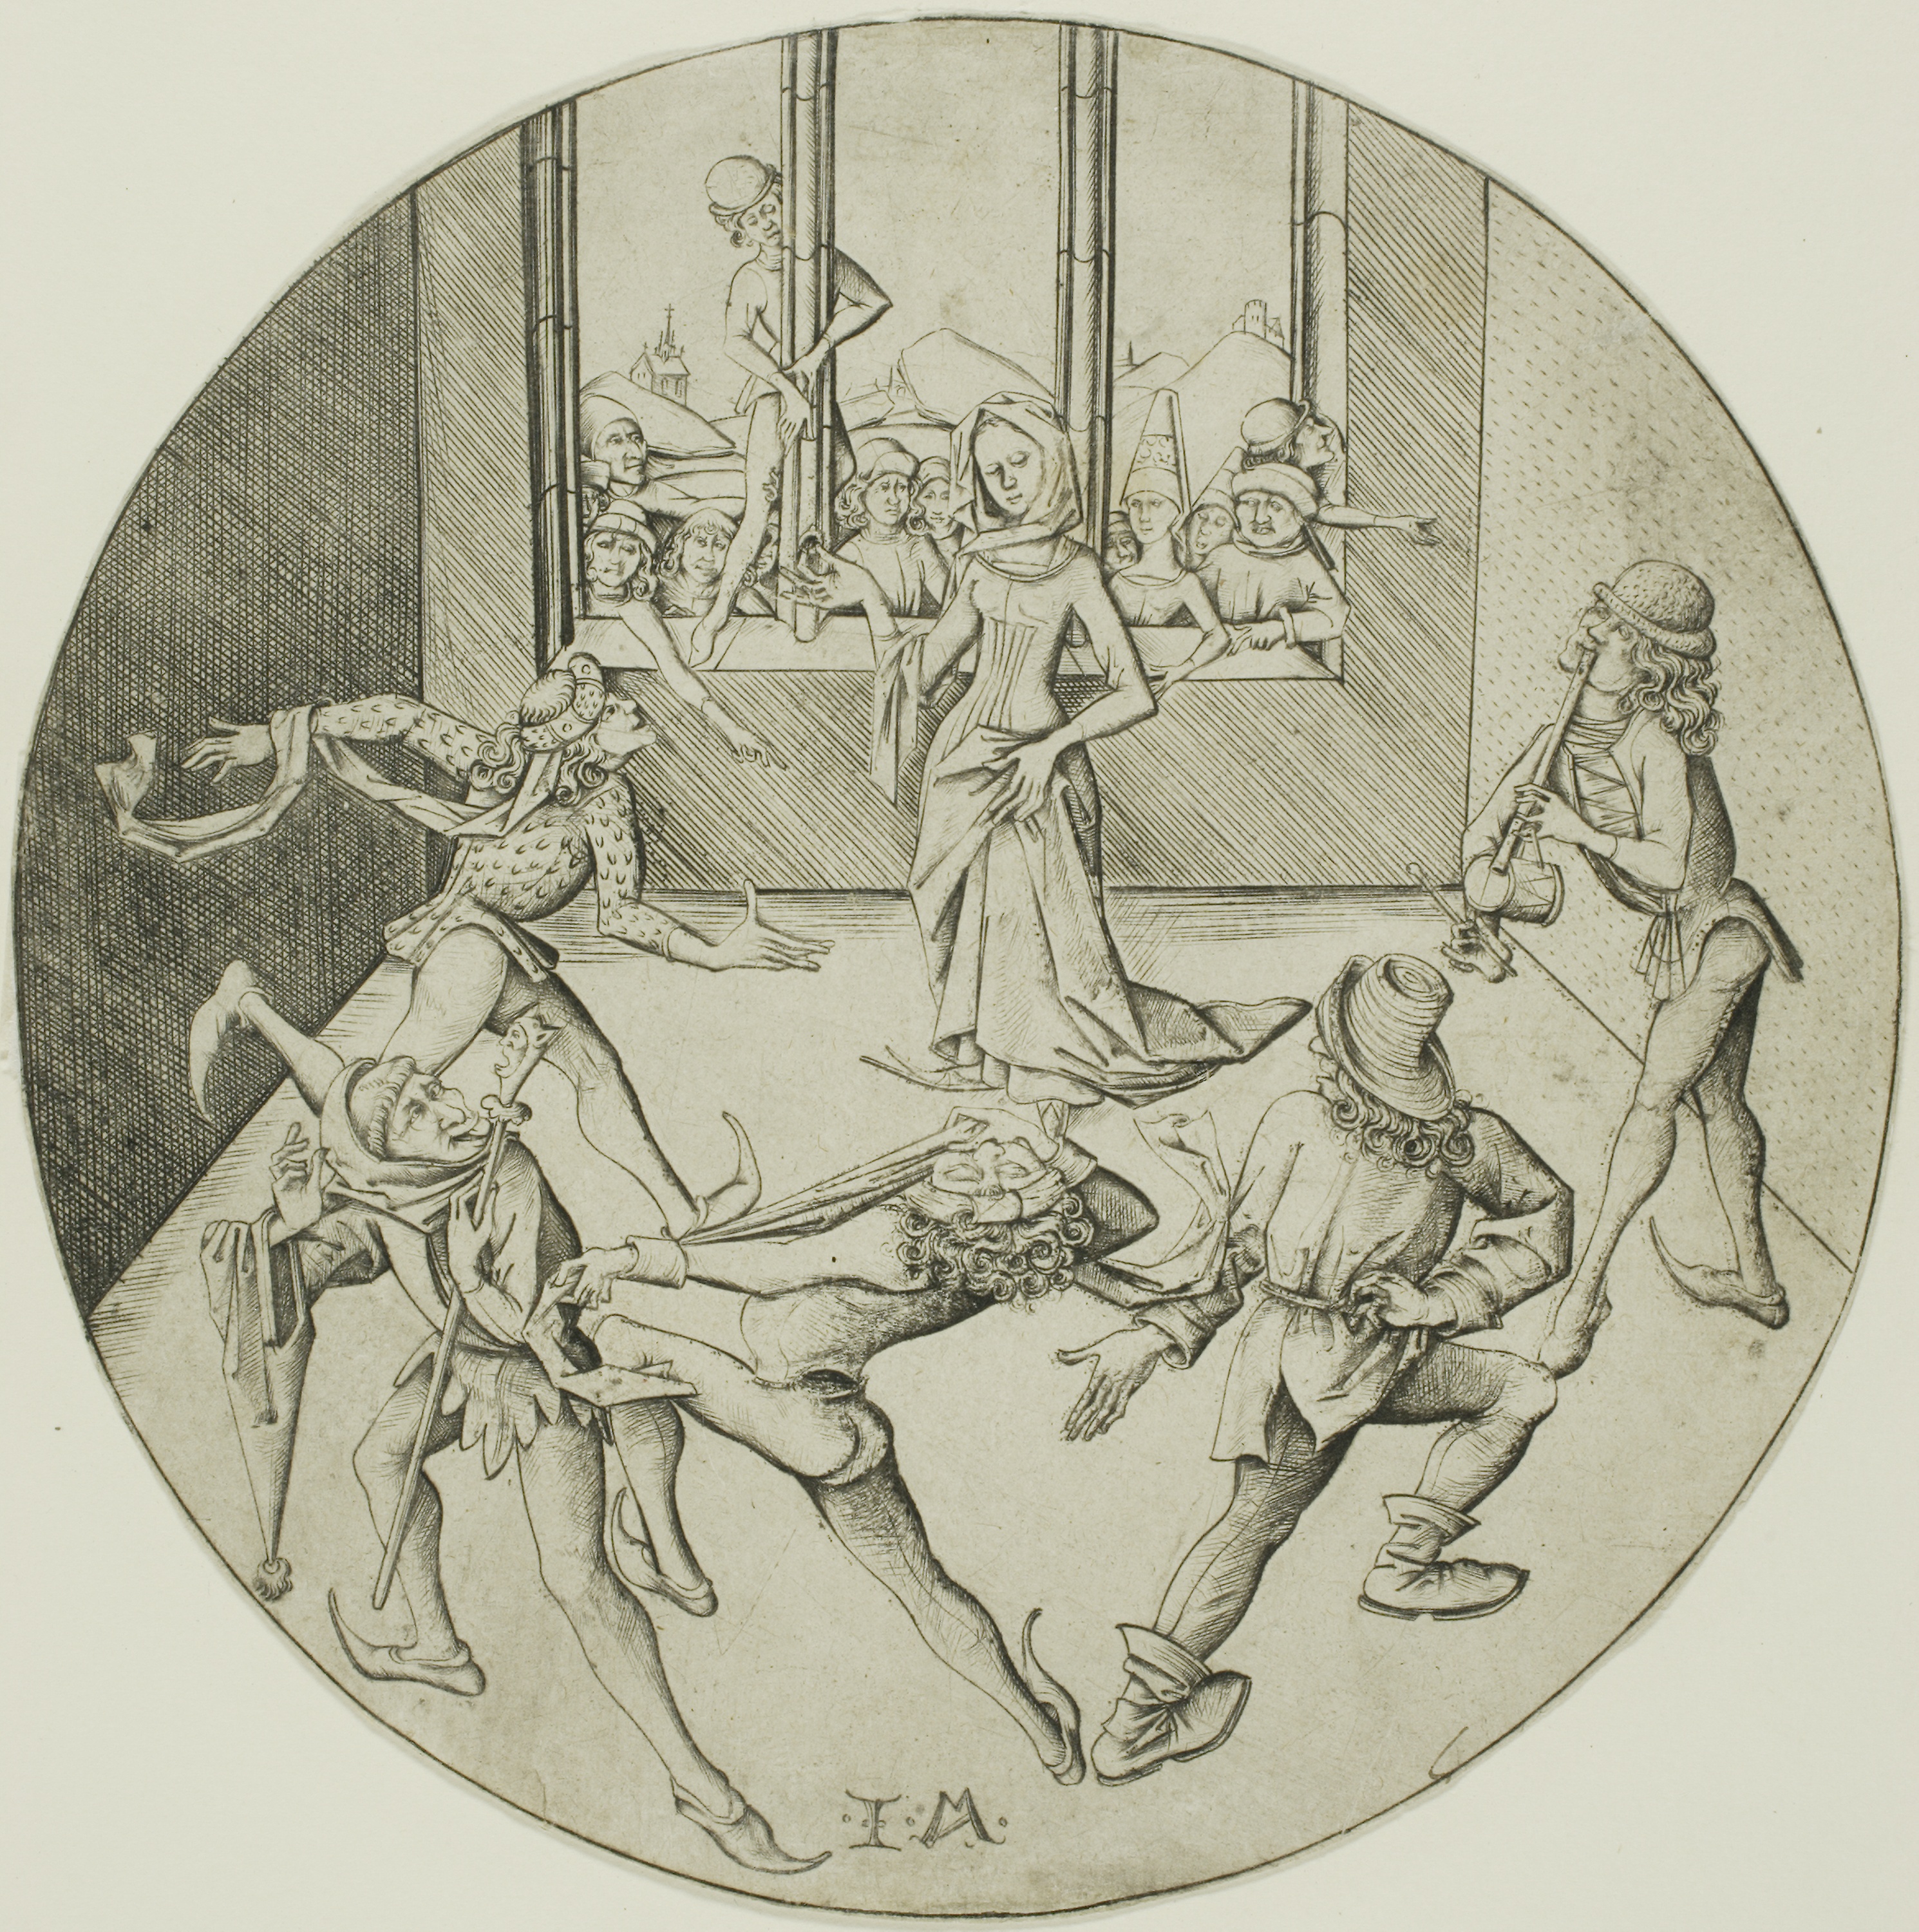
art, drawing, black and white, history, illustration, fictional character, sketch